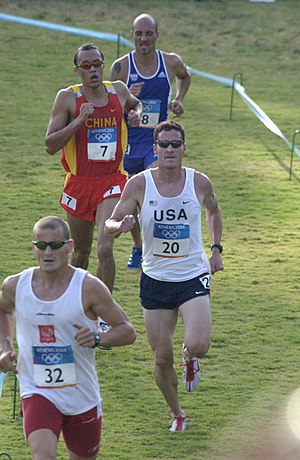
Moderne femkamp
Sidste runde i mændenes Moderne femkamp ved Sommer-OL 2004 i Athen, Grækenland.
Moderne femkamp består af en samlet konkurrence i sportsgrenene fægtning, svømning, ridning, terrænløb og skydning. Skydning og løb er slået sammen til en kombineret disciplin.